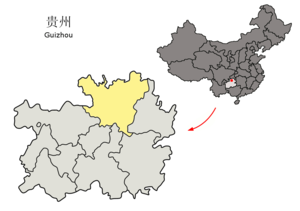
Zunyi est une Ville-préfecture du nord de la province du Guizhou en Chine.